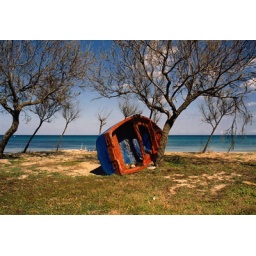
A boat in a pine forest near Marina Di Lendinuso (BR)